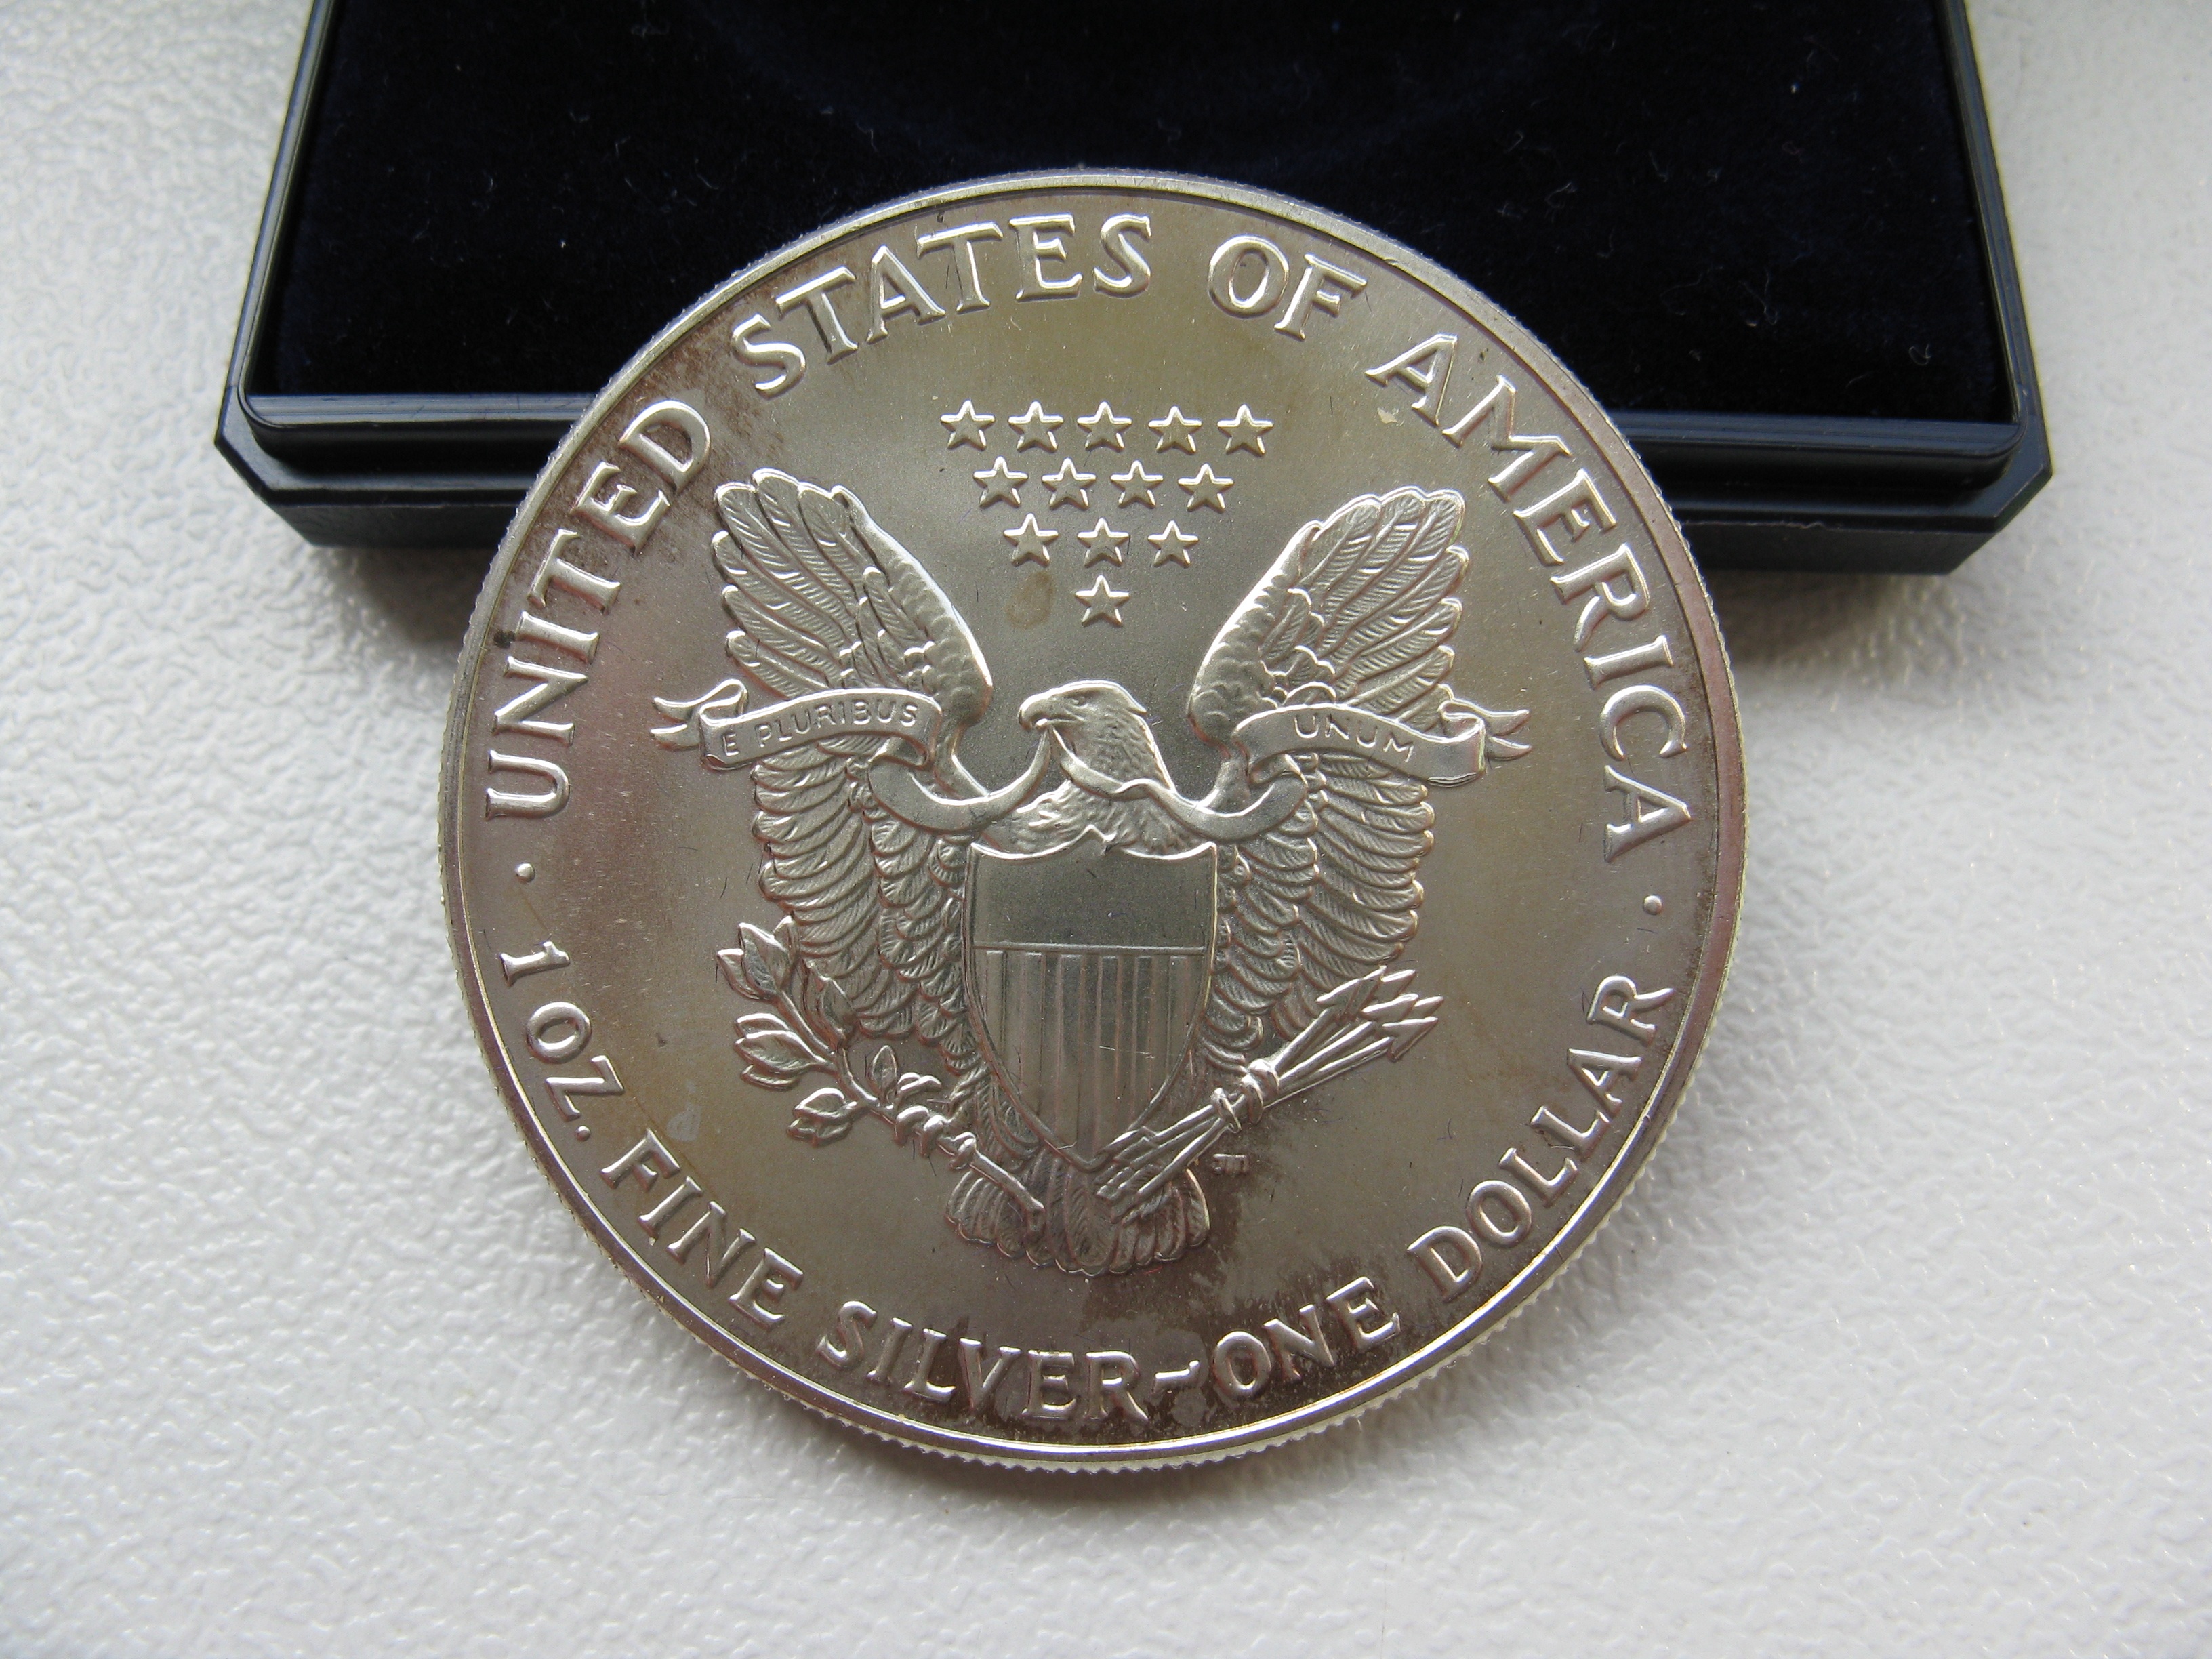
metal, usa, america, money, business, capital, silver, currency, coin, dollar, banks, deposit, award, finance, about, profit, bald eagles, investments, us dollar, silvereagle, silver eagle, ounce